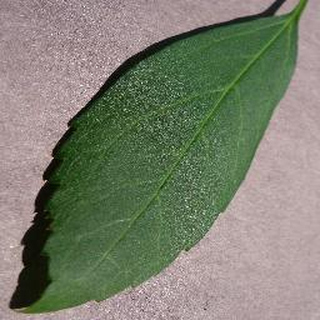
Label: healthy_cherry